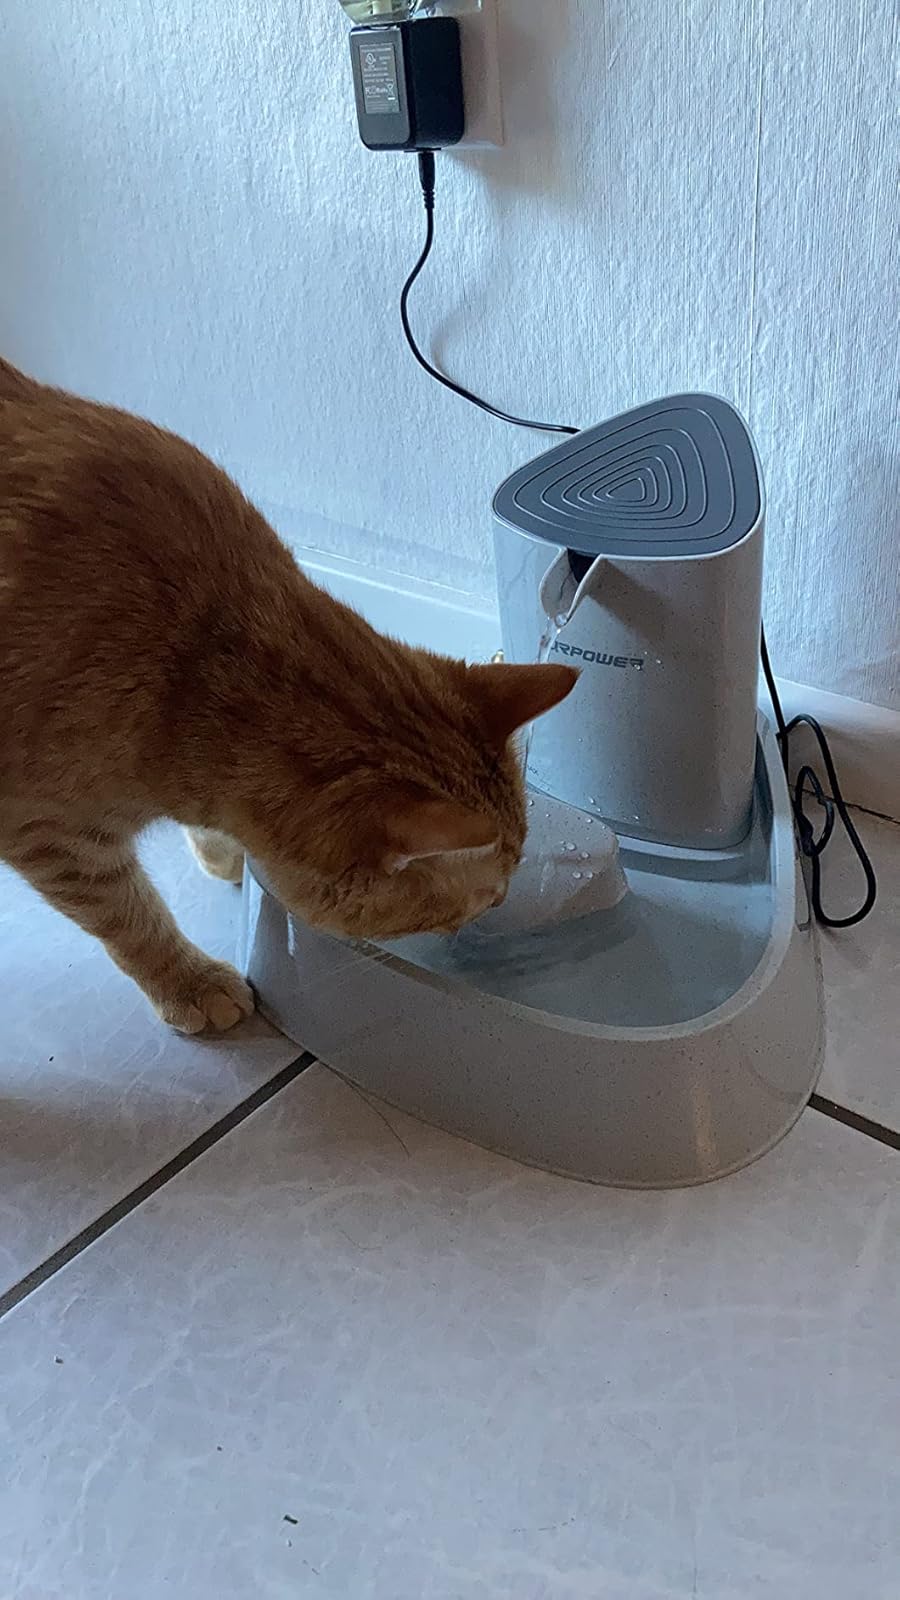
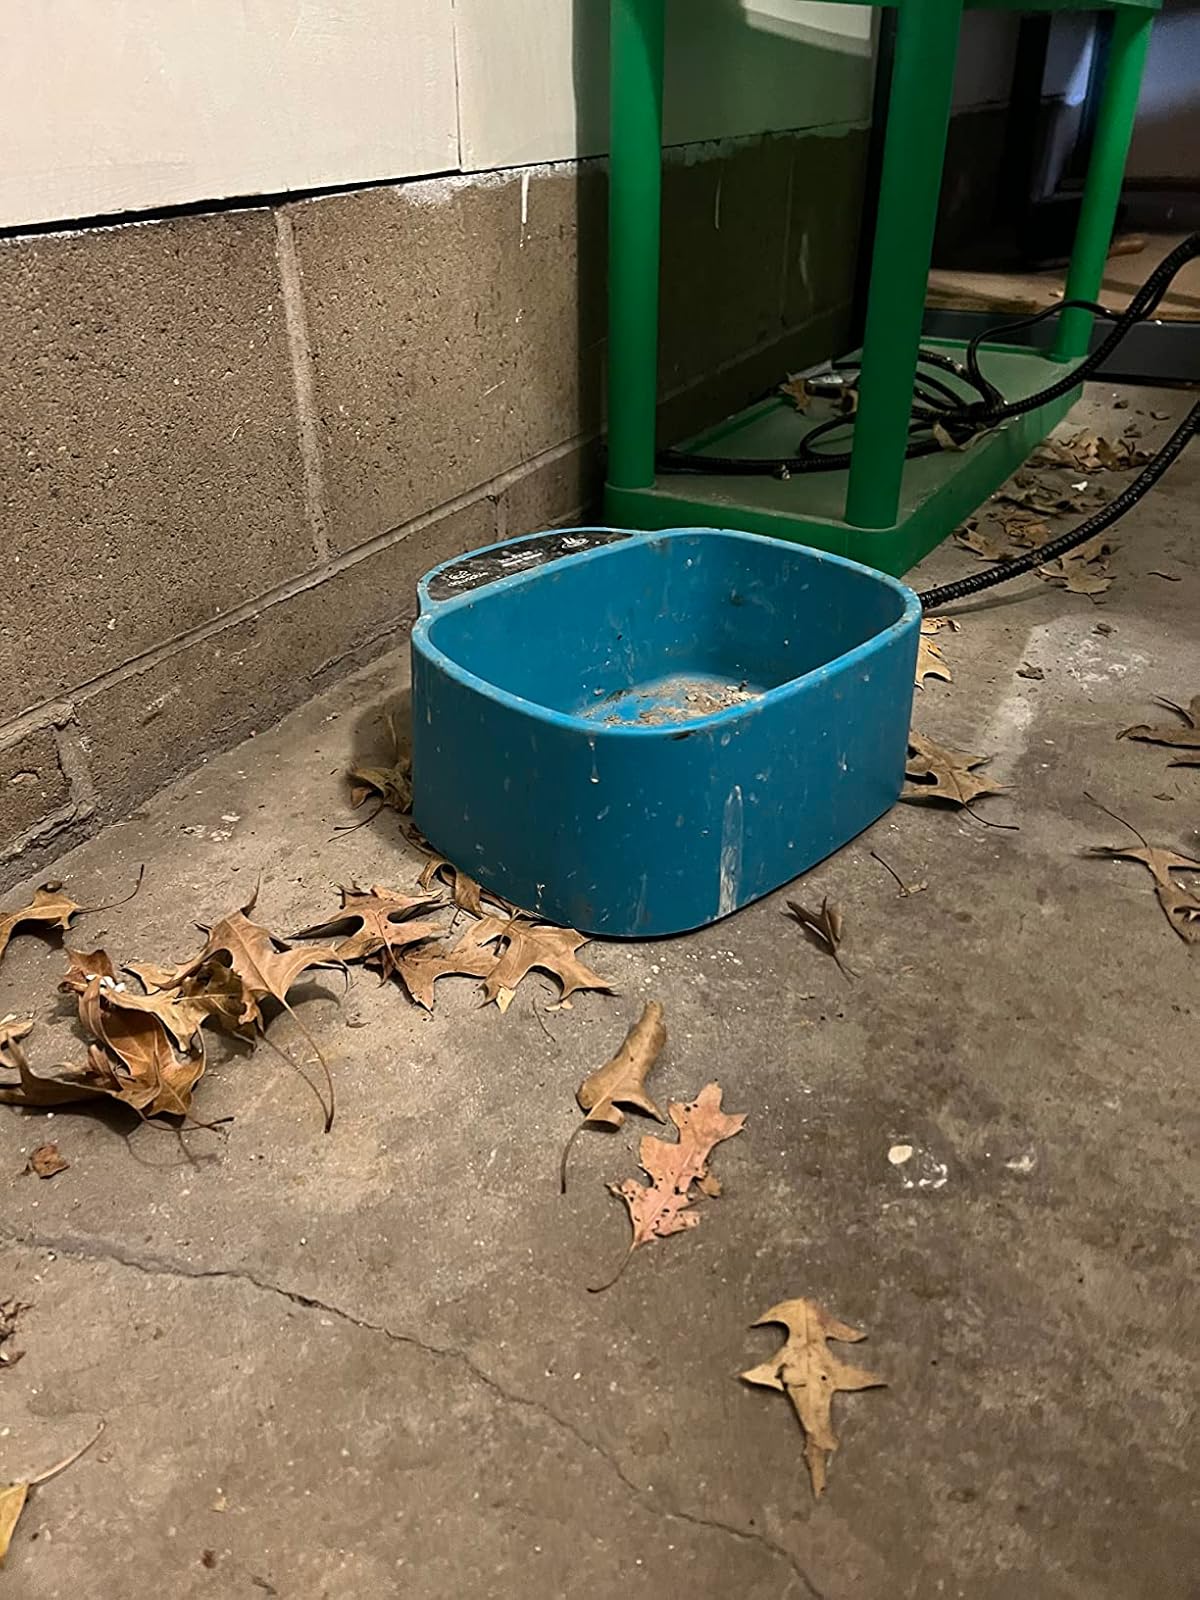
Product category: items_bowl
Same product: no